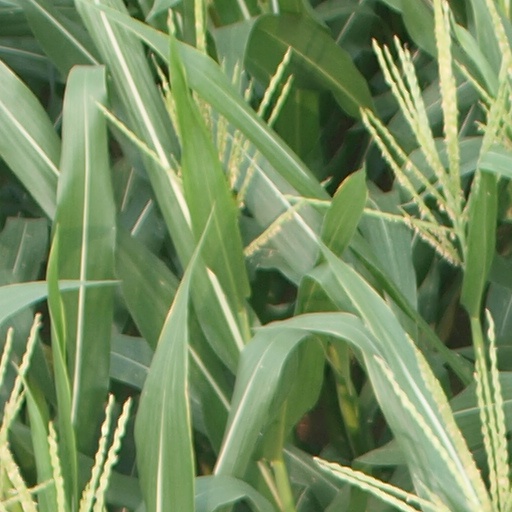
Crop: maize; corn